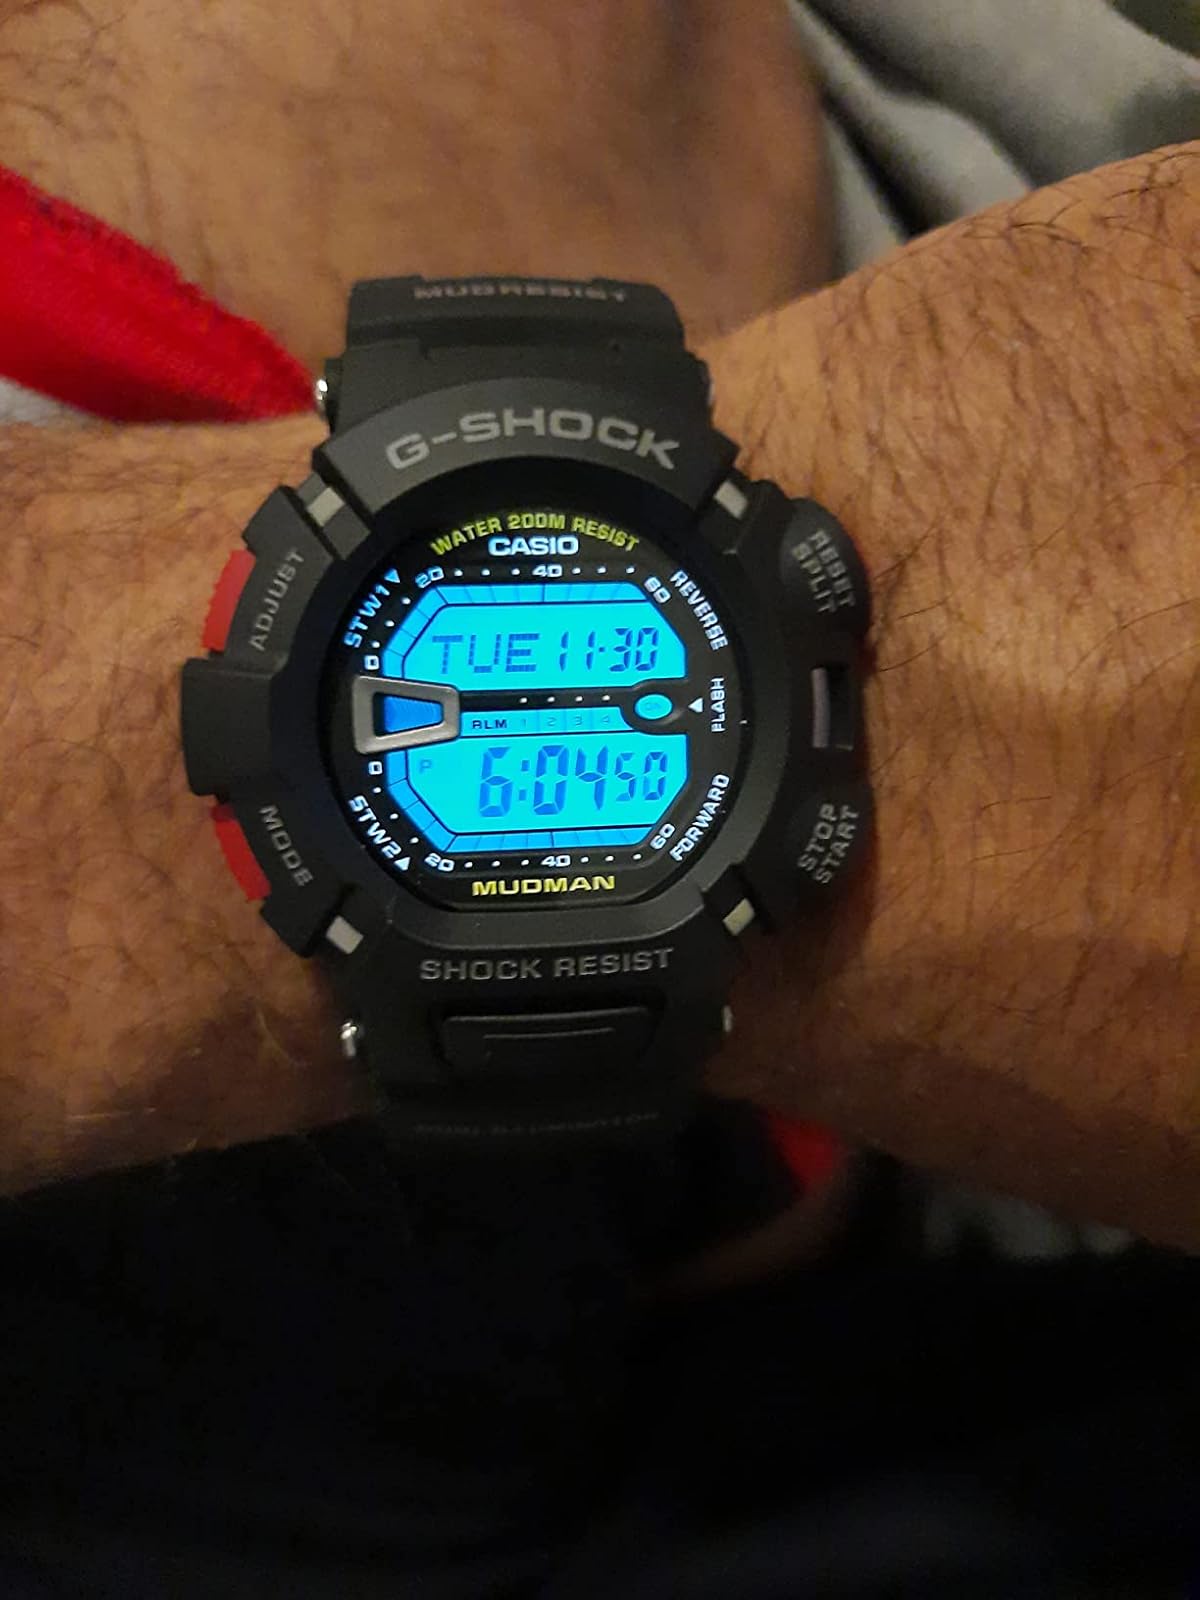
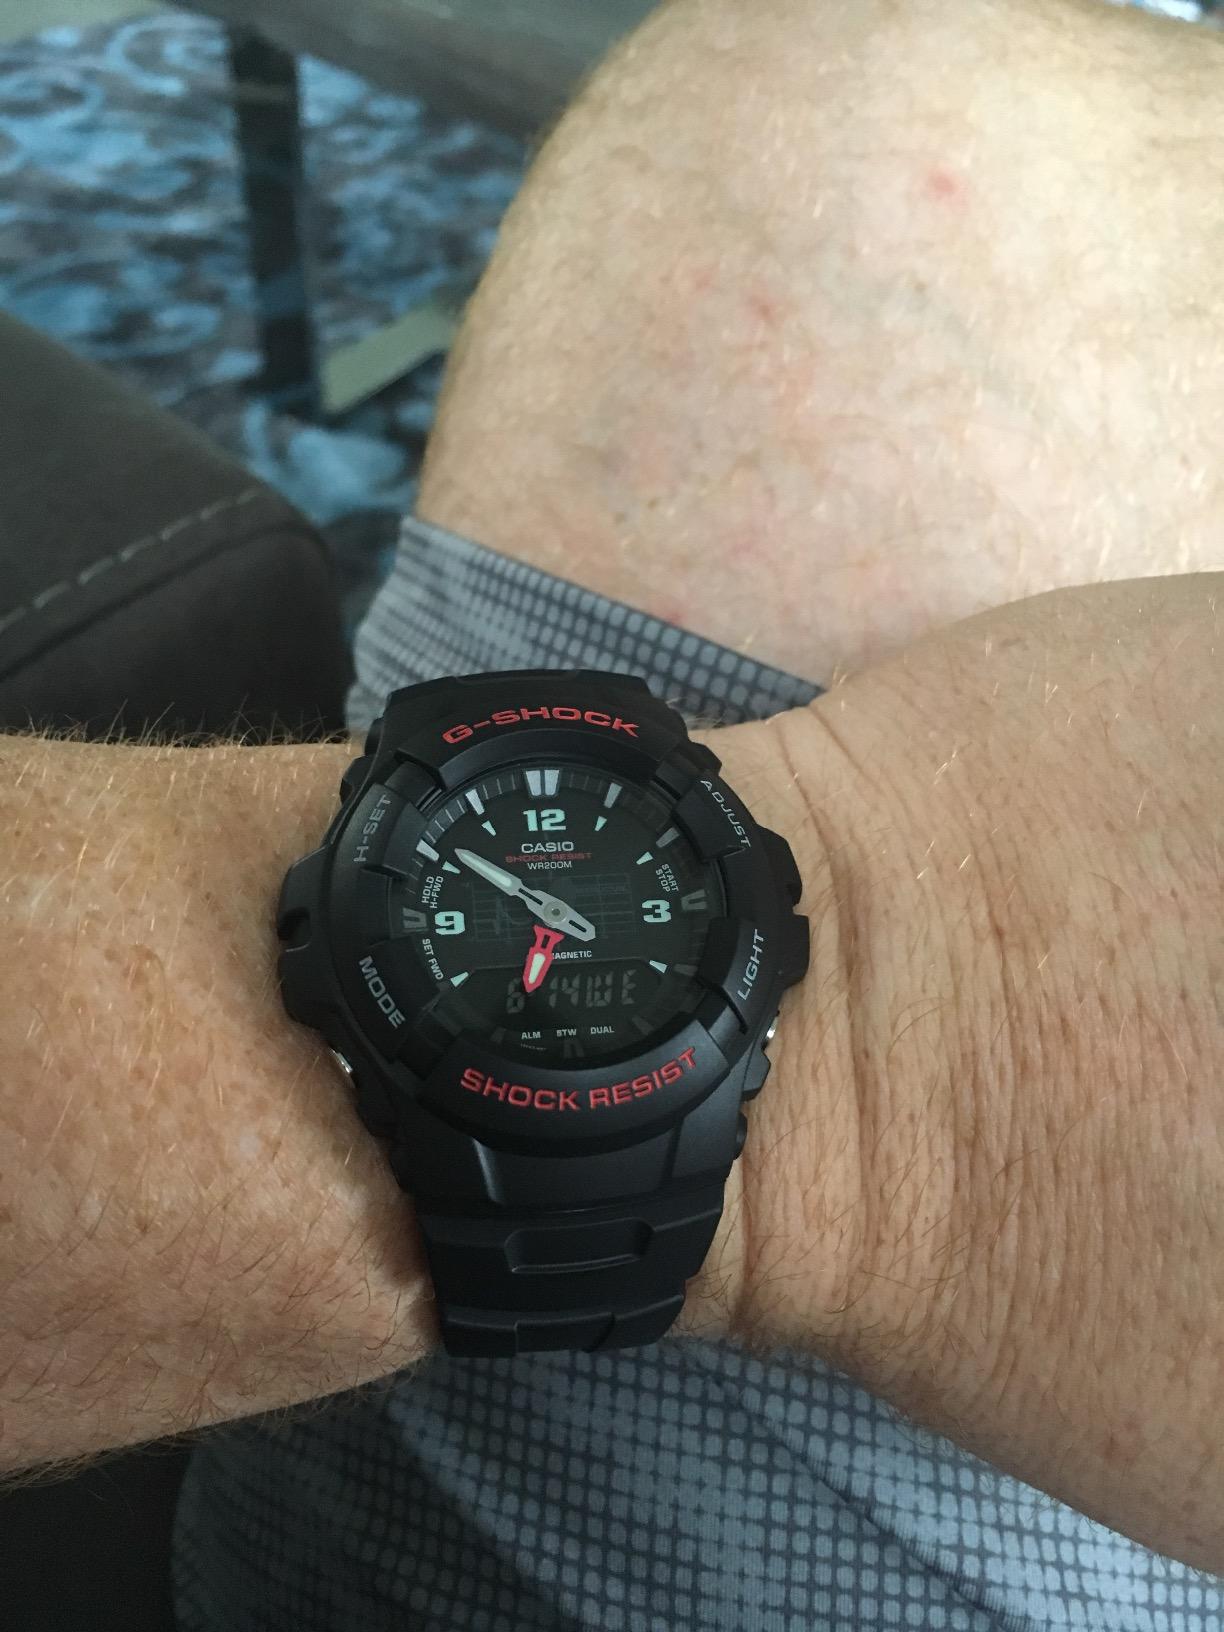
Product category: accessories_watch
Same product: no